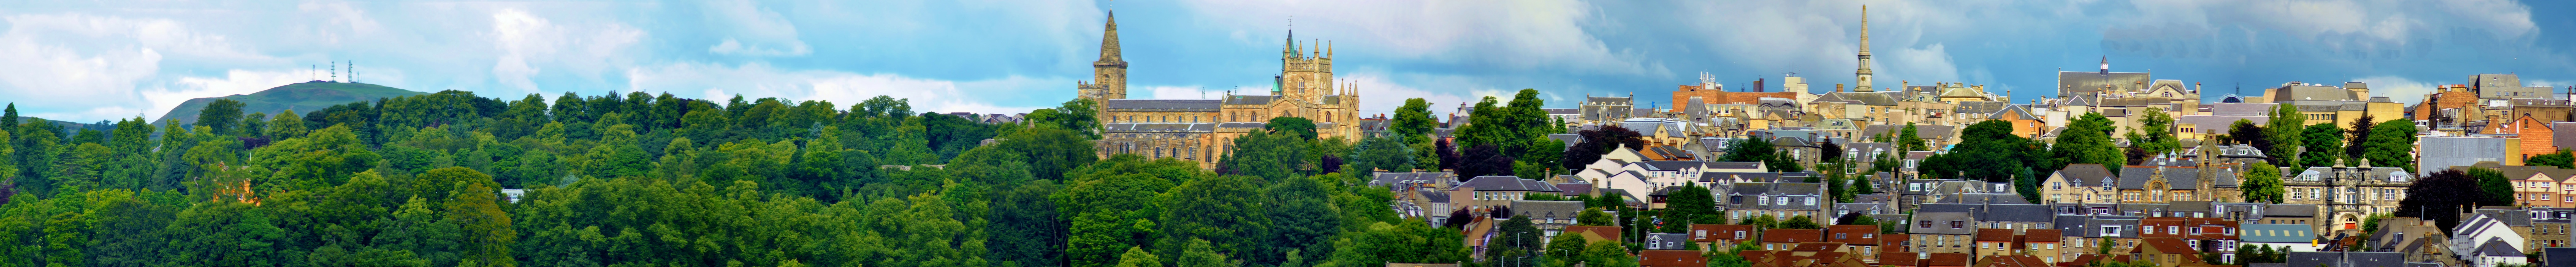
grass, plant, field, flower, food, agriculture, flowering plant, grass family, land plant